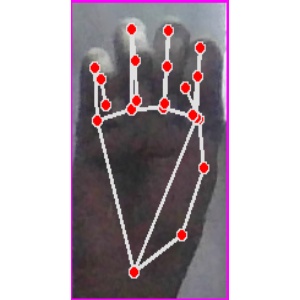
अक्षर: म